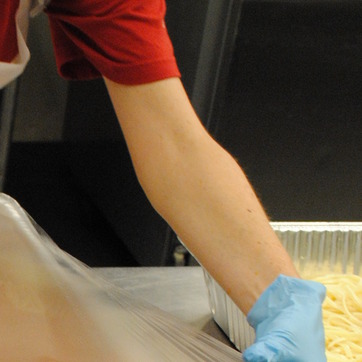
Material: skin